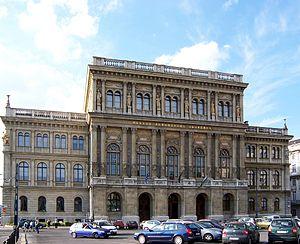
Le comte István Széchenyi de Sárvár-Felsővidék, né à Vienne le 21 septembre 1791 et mort à Döbling le 8 avril 1860, est un homme politique, économiste et écrivain. Véritable polymathe, il fut appelé de son vivant par Lajos Kossuth « le plus grand Hongrois ». Appréciation que le poète Mihály Babits confirma cent ans plus tard dans une étude qu'il lui consacra. Il se fit remarquer par son esprit innovateur dans de nombreux domaines tels que l'économie, la politique extérieure, les transports, les sports. Il mit la Hongrie sur les rails du progrès et plusieurs établissements portent son nom.
John von Neumann, né le 28 décembre 1903 à Budapest et mort le 8 février 1957 à Washington, est un mathématicien et physicien américano-hongrois. Il a apporté d'importantes contributions tant en mécanique quantique qu'en analyse fonctionnelle, en théorie des ensembles, en informatique, en sciences économiques ainsi que dans beaucoup d'autres domaines des mathématiques et de la physique. Il a de plus participé aux programmes militaires américains.